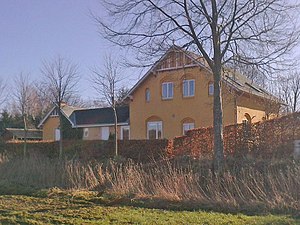
Haldrup
Haldrup Station
Haldrup er en by i Østjylland med 337 indbyggere, beliggende 19 km sydvest for Odder, 23 km syd for Skanderborg og 8 km nordøst for Horsens. Byen hører til Horsens Kommune og ligger i Region Midtjylland.